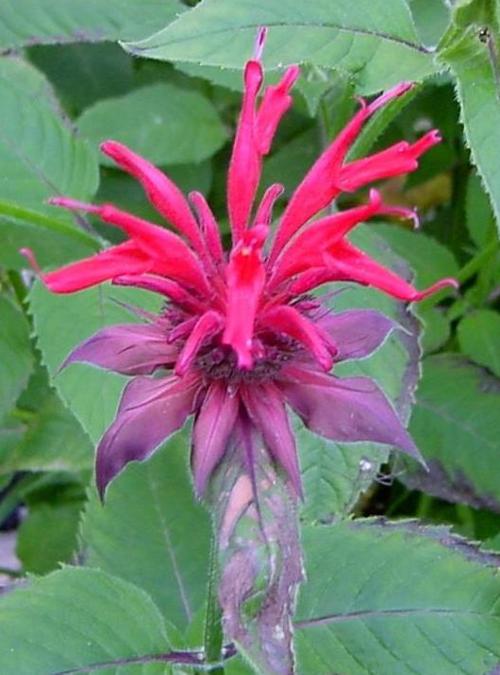
Label: bee balm